North Koreans in Russia

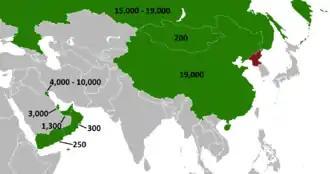
Number of North Korean migrant workers in Asia

In the late 1940s, roughly 9,000 North Korean migrant workers were recruited by the Soviet government to work in state-owned fisheries on Sakhalin. Between 1946 and 1949, one researcher estimated that 50,000 North Koreans went to the Kamchatka Peninsula. Several thousand Kamchatka Koreans refused repatriation orders, which created a community that exists to this day.